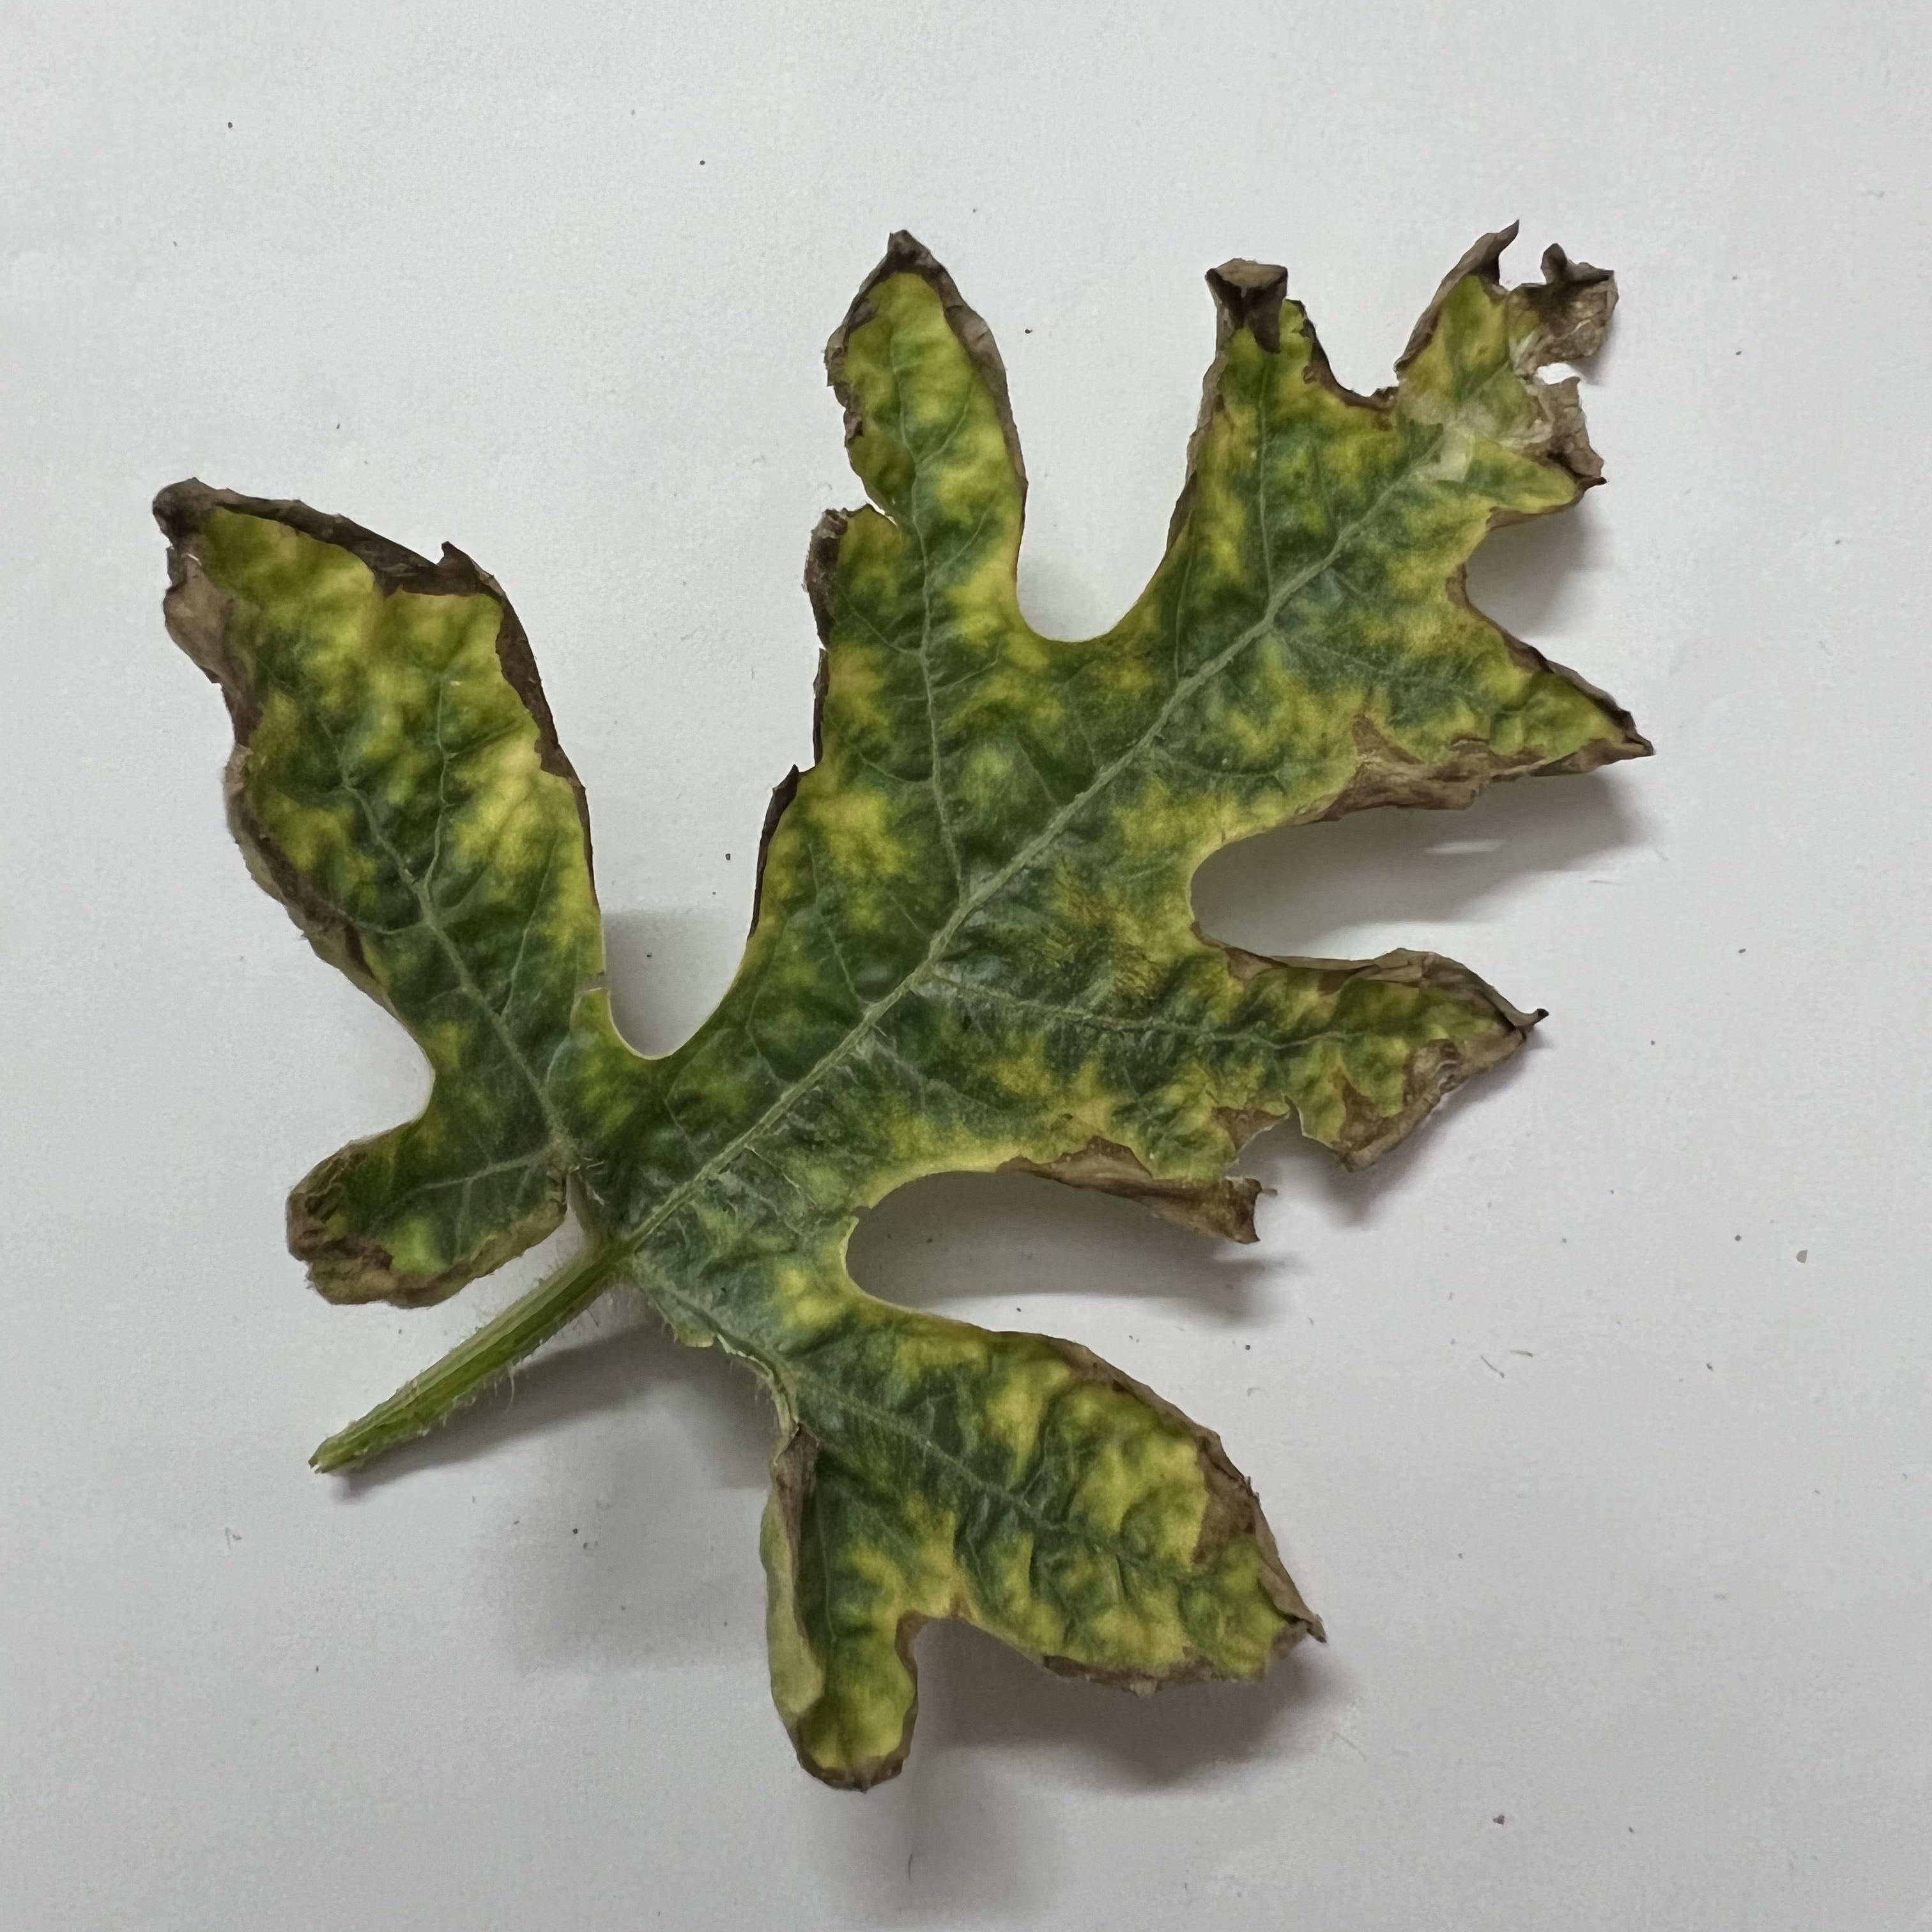
Label: Downy_Mildew